Tetiana Yakovenko

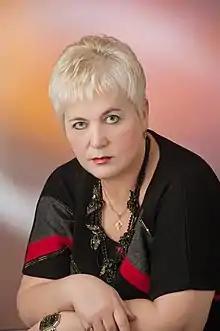

Tetiana Vasylivna Yakovenko (born, May 16, 1954) is a Ukrainian poet, literary critic, and teacher. Since 1988, she has been a member of the National Writers' Union of Ukraine. Her awards include Honored Worker of Ukraine Culture (2004), and Excellent Education of Ukraine (1992).